Energy in Egypt

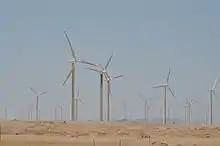
Wind farm at Zaafarana

The majority of Egypt's electricity supply is generated from thermal and hydropower stations. The four main hydroelectric generating stations currently operating in Egypt are the Aswan Low Dam, the Esna Dam, the Aswan High Dam, and the Naga Hamady Barrages. The Asyut Barrage hydropower plant is scheduled to be commissioned and added as a fifth station in 2016.